Volandia

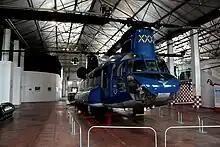
Boeing CH-47

In the section of the museum dedicated to the rotating wing, Italian and foreign helicopters are preserved. Particular attention is paid to Agusta models. Among these, the AB.47 G3B1, under the Arma dei Carabinieri from 1966 to 1977, the AgustaWestland AW109 A-II, which allowed the Guardia di Finanza to achieve night-time operational capacity, the AgustaWestland AW139 and the AB.204 and AB.206-A1. A special space is reserved for the AgustaWestland AW609 convertiplane, an aircraft designed and built to obtain an effective synthesis between the helicopter's operational versatility and the airplane's own advantages.